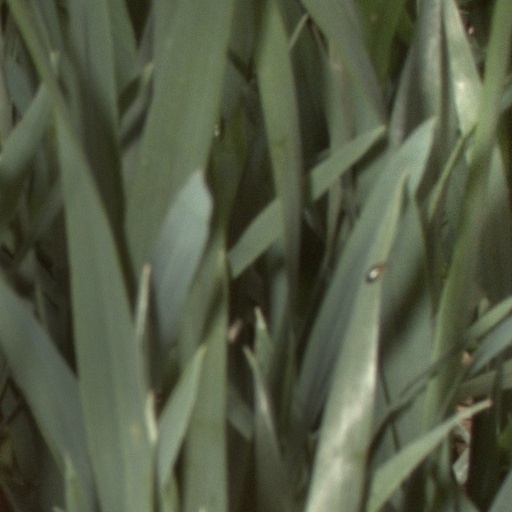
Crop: wheat